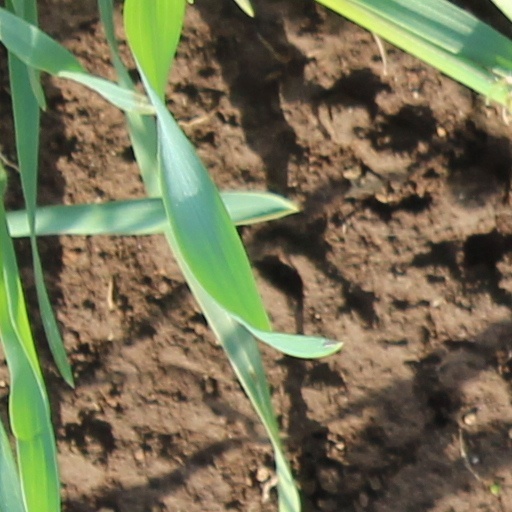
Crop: wheat